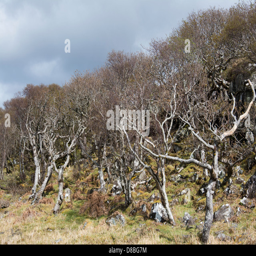
oak and birch woodland on the banks